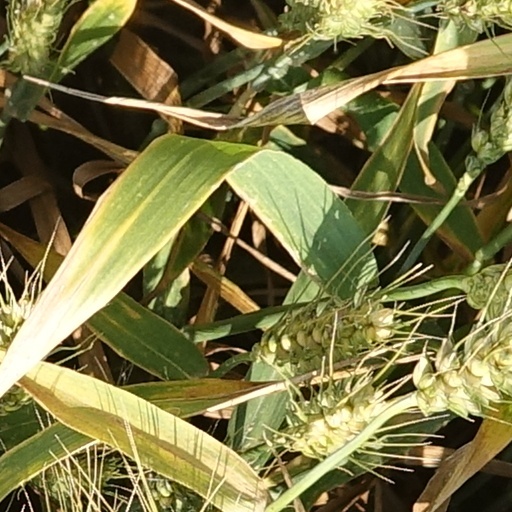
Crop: wheat